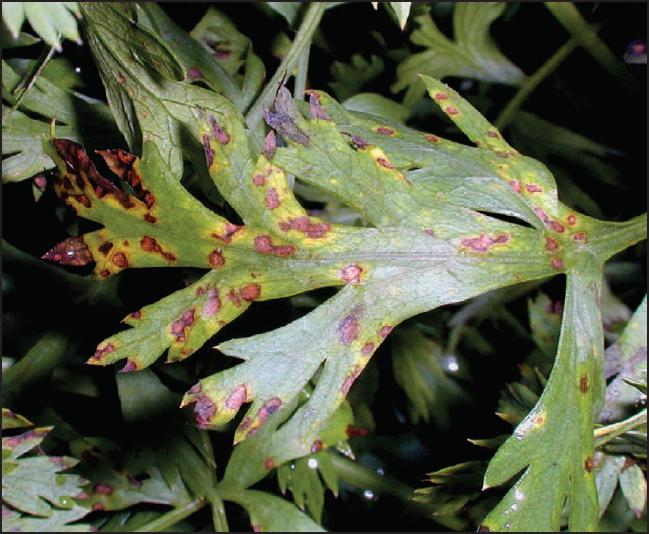
Plant: Carrot
Disease: carrot cercospora leaf blight